Tupolev TB-1

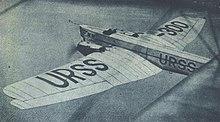
"Strana Sovyetov" during the flight from Moscow to New York, 1929

The first production aircraft was completed as an unarmed civil aircraft, named "Strana Sovyetov" (Land of the Soviets) for a propaganda flight from Moscow to New York, taking an eastward course via Siberia, reaching its destination on 3 November 1929, flying 21,242 km (13,194 mi) in 137 flying hours. The TB-1 became the Soviet Air Forces' first standard heavy bomber, also being fitted with floats for use as a torpedo bomber (TB-1P), and for aerial survey operations.